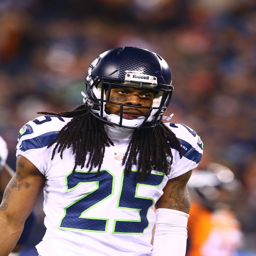
what would the team look like if it was all players ?